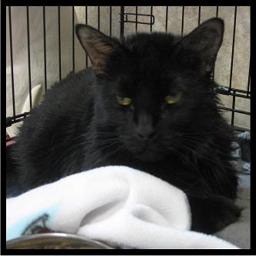
Animal: cats